Origins of the American Civil War

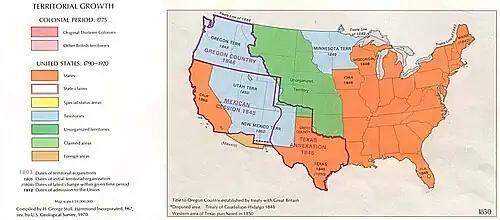
Territorial growth from 1840 to 1850

One of the "conservative" theories, represented by the Constitutional Union Party, argued that the historical designation of free and slave apportionments in territories should become a Constitutional mandate. The Crittenden Compromise of 1860 was an expression of this view.